Tjong Yong Hian

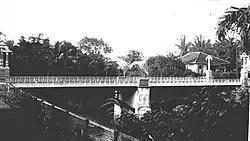
"Tjong Yong Hian" bridge, located in Medan, later named as "Kebajikan (benelovent) bridge"

Tjong's contribution to Medan, Penang, and China received attention and appreciation with a title from the Qing Government for his social contribution in China. He also had the honor of being recognized twice in Beijing by Empress Ci Xi and Emperor Guang Xu. In 1904, Tjong's contribution to Medan was recognized by naming a busy street after him: Jalan Tjong Yong Hian. The street was later renamed to Jalan Bogor, and in 2013, in conjunction with the 2013 Heroes' Day, was re-paved to become Jalan Tjong Yong Hian by the Acting Mayor of Medan, Dzulmi Eldin.